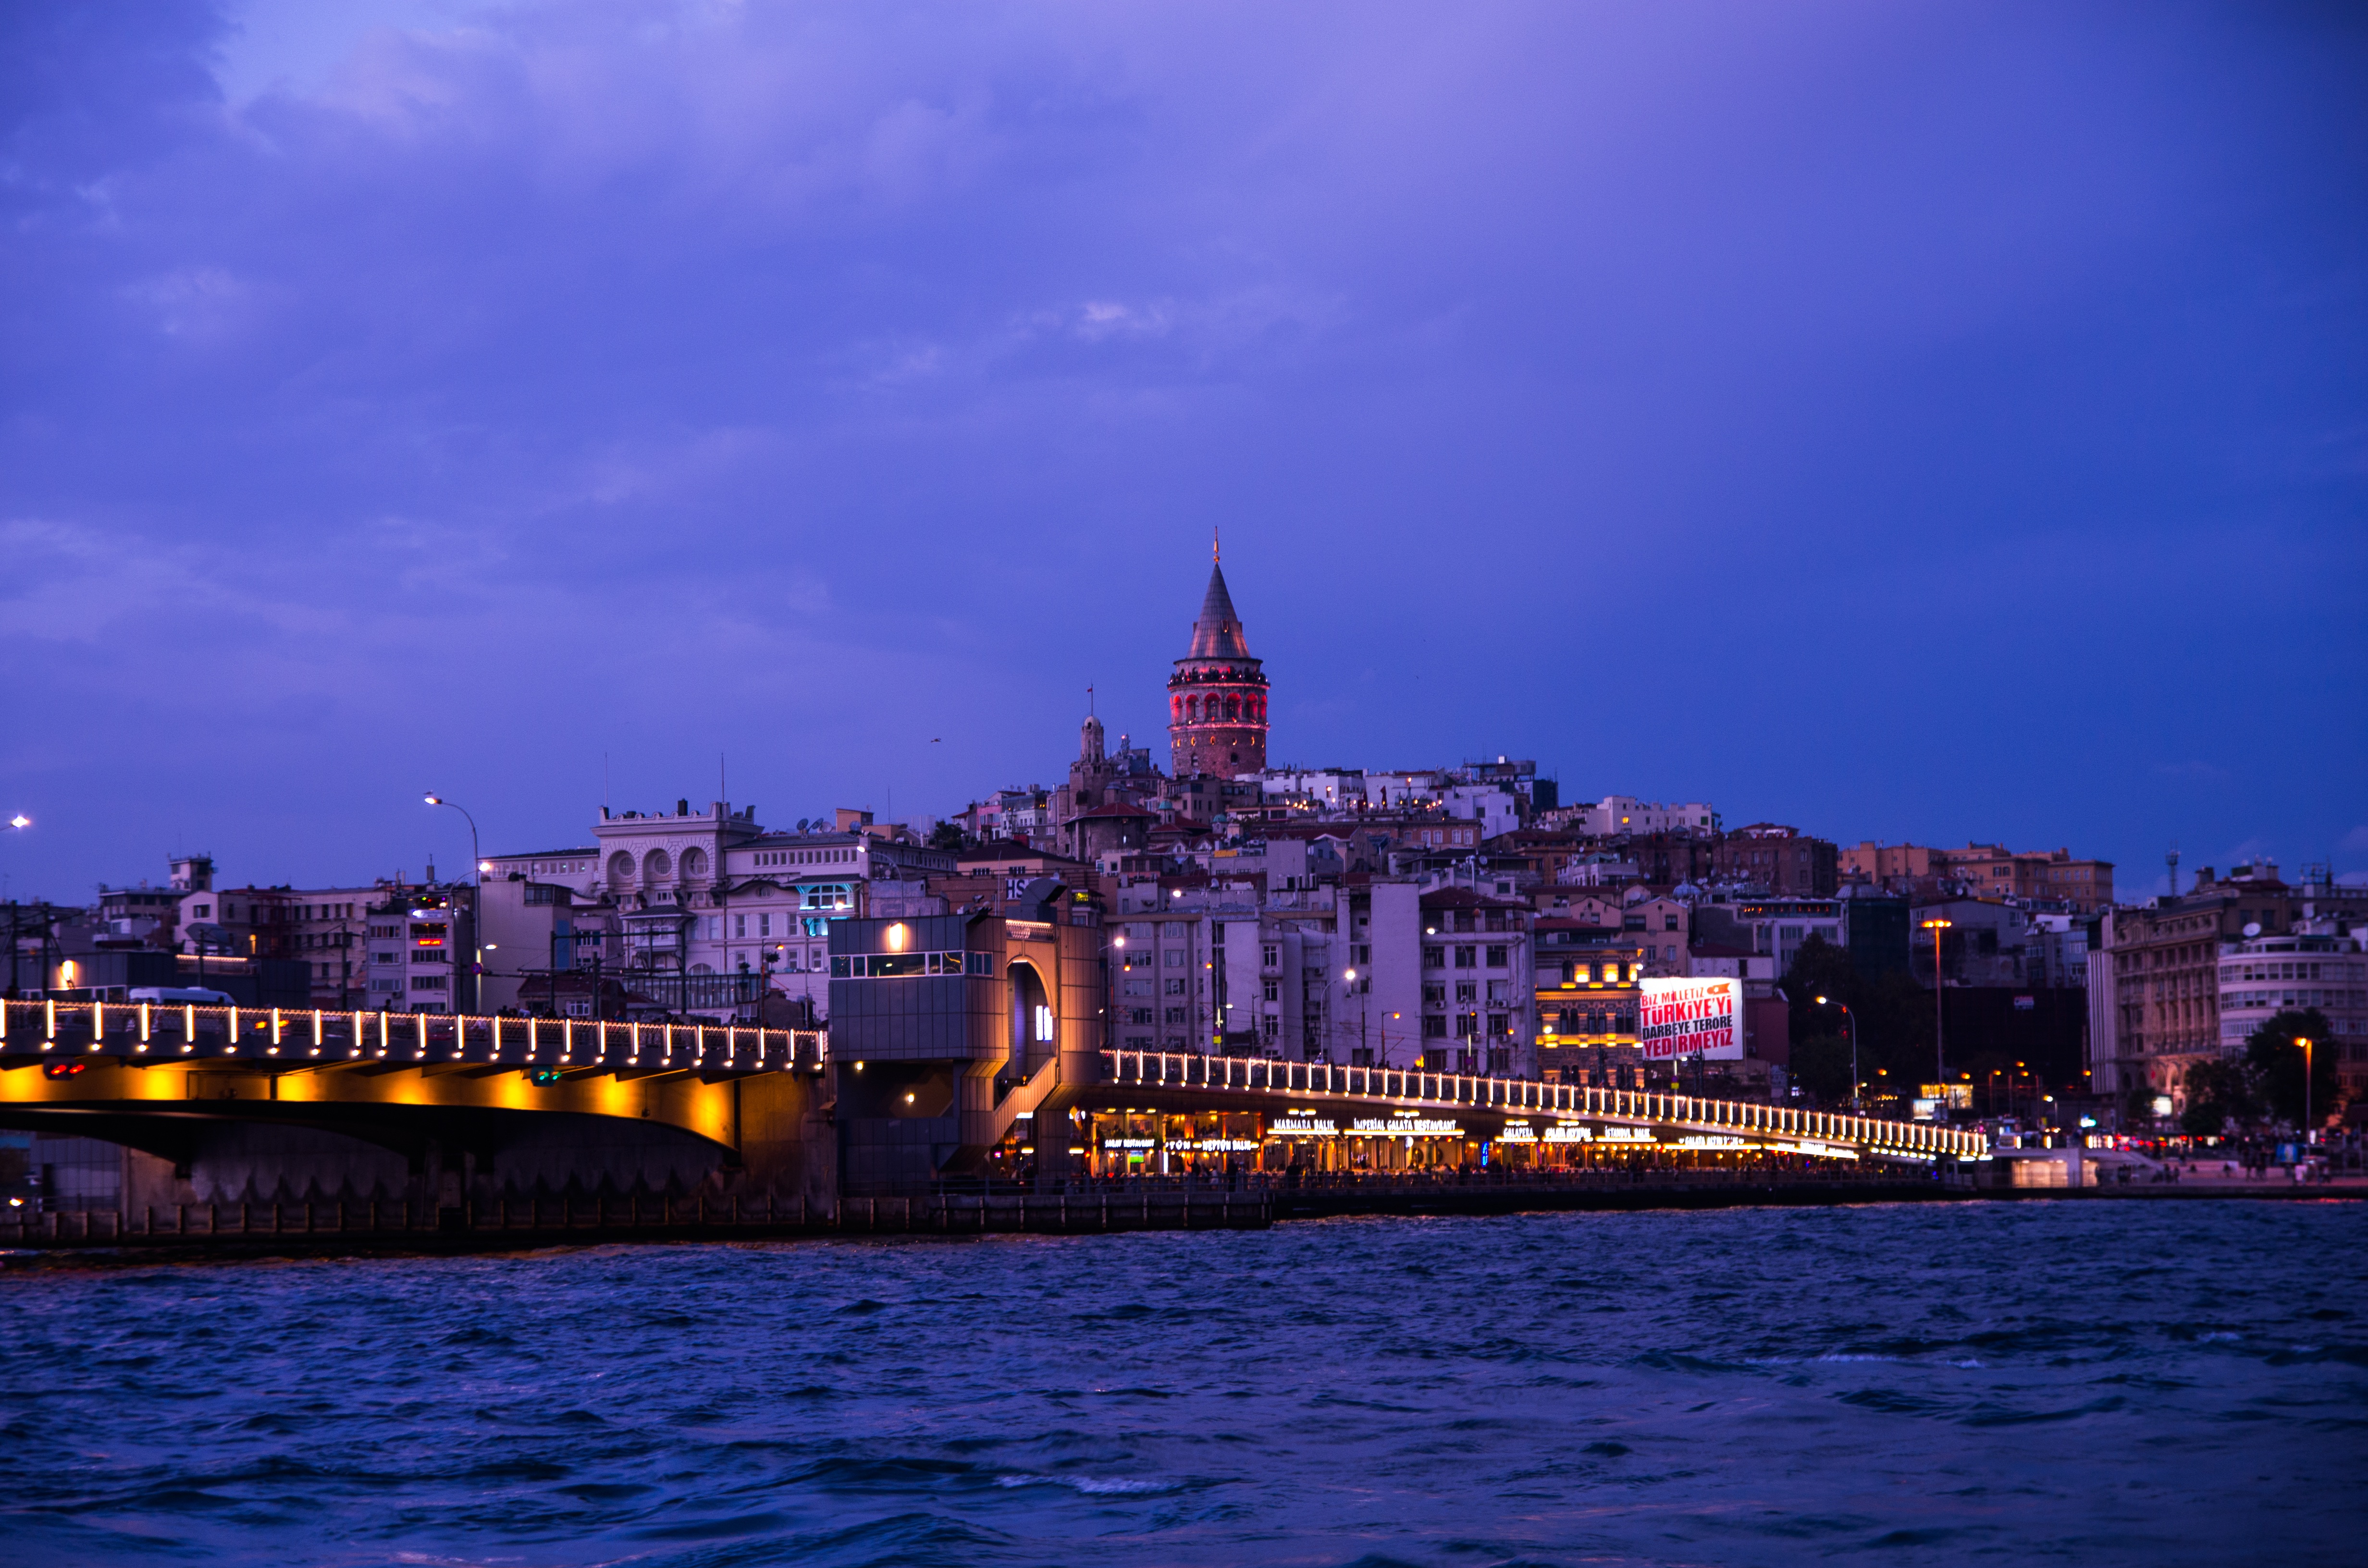
landscape, sea, horizon, sunset, skyline, night, dawn, city, river, cityscape, panorama, dusk, evening, reflection, landmark, harbor, waterway, istanbul, galata, increased, human settlement